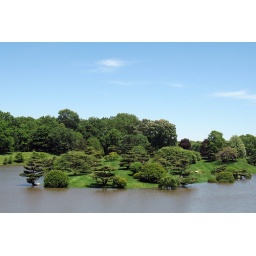
Japanese Island, Chicago Botanical Garden; lots of trees with their feet in the two-high water